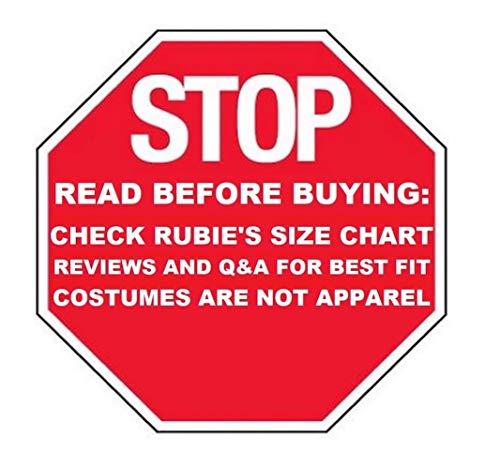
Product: Rubie's Costume Deluxe Hot Sequin Jacket
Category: Clothing, Shoes & Jewelry | Costumes & Accessories | Men | Costumes & Cosplay Apparel | Costumes
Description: Hot pink sequined men's jacket.
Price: $75.00